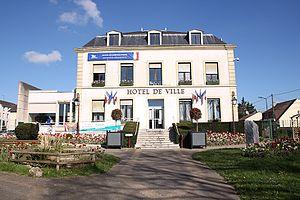
Façade mairie Montfermeil hôtel de ville